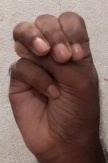
ASL sign: M